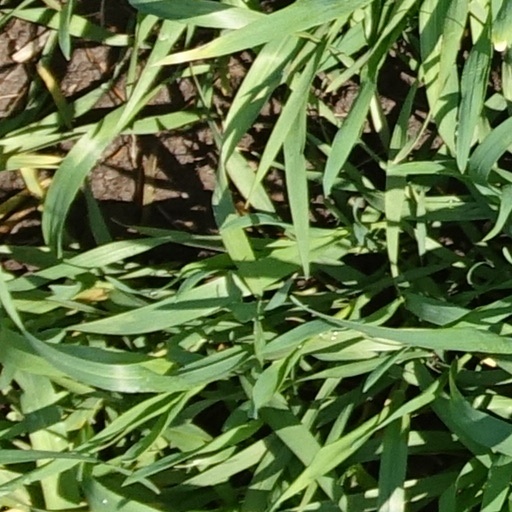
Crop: wheat